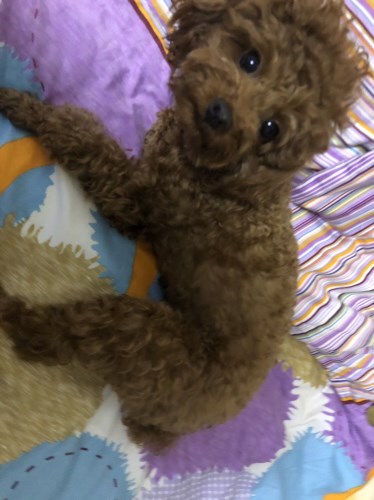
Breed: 7449-n000128-teddy